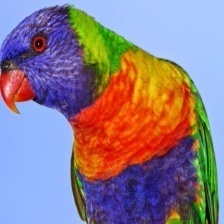
Species: RAINBOW LORIKEET
Scientific name: TRICHOGLOSSUS MOLUCCANUS
ImageNet parent category: lorikeet